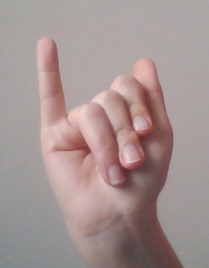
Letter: meem